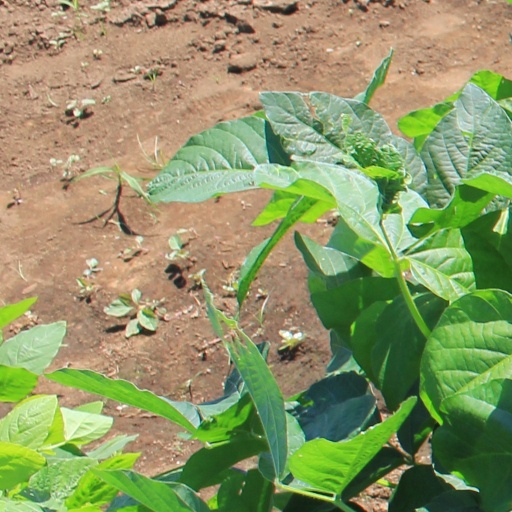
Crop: soybean